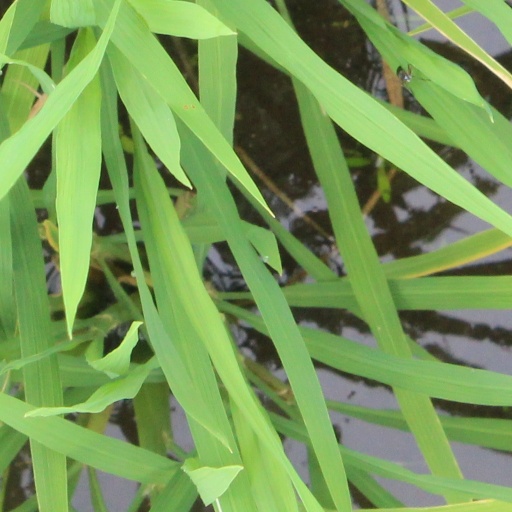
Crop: rice